Gordon Shrum

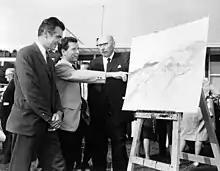
SFU Architects and President Shrum

In 1925, he joined the faculty at the University of British Columbia (UBC) where he taught physics. In 1935 he was elected a Fellow of the Royal Society of Canada. From 1938 to 1961, he was the head of the Physics Department. Circa 1945-1950, he was also Director of Emergency Housing, allocating former WWII Army huts for faculty and staff housing on campus in Acadia Camp and Fort Camp. From 1957 to 1961, he was the Dean of Graduate Studies and served on the Senate of the University. However, he was forced to retire at the age of 65 due to their rules.